Irish Traction Group

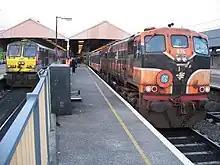
The ITG's final railtour, the 141 Class Farewell Tour, at Dublin Connolly in March 2010.

In 1995 the ITG purchased its two A Class locomotives (A3R and A39R) from Iarnród Éireann (IÉ). The locomotives were located at IÉ's Inchicore Works in Dublin, and it was agreed that they could remain there with ITG being permitted access to work on them. They were joined in 2000 by C Class loco No. C231.